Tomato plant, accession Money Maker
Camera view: tilt-top (135 deg); turntable rotation: 90 degrees
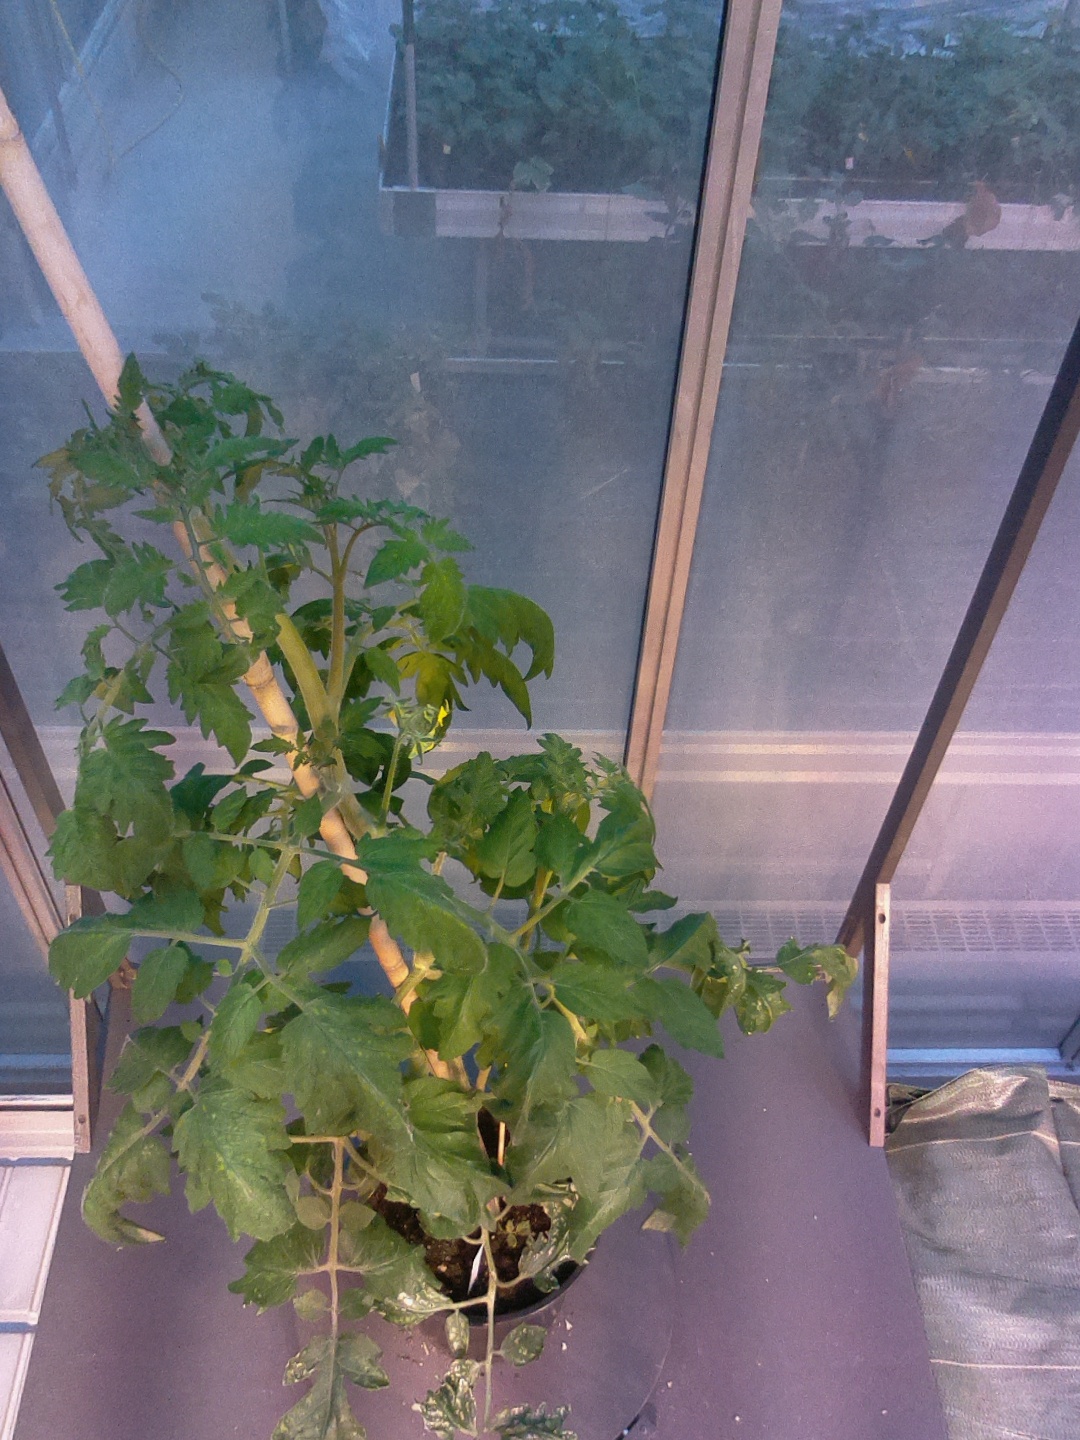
BBCH growth stage 64: 40%-50% of flowers open